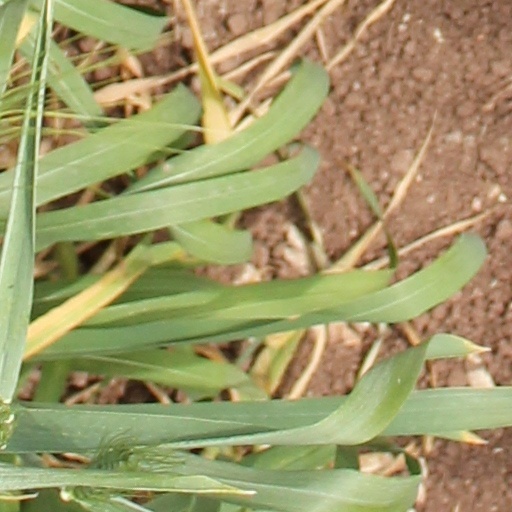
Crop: wheat